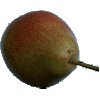
Label: Pear Forelle 1